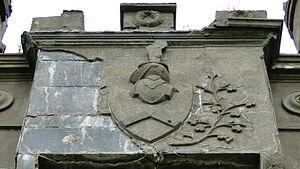
Clifden Castle est un manoir situé dans le comté de Galway dans la région du Connemara en Irlande.